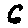
Label: 6